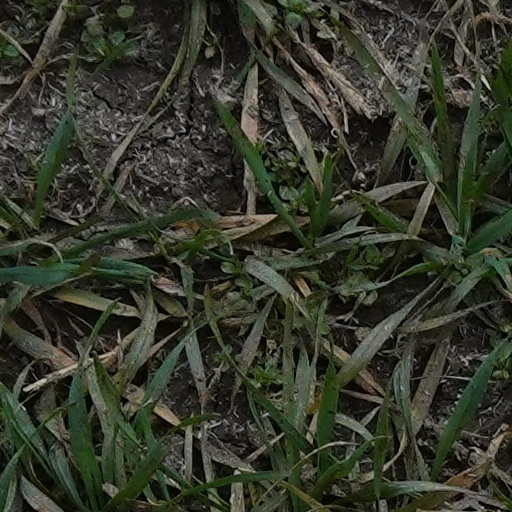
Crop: wheat